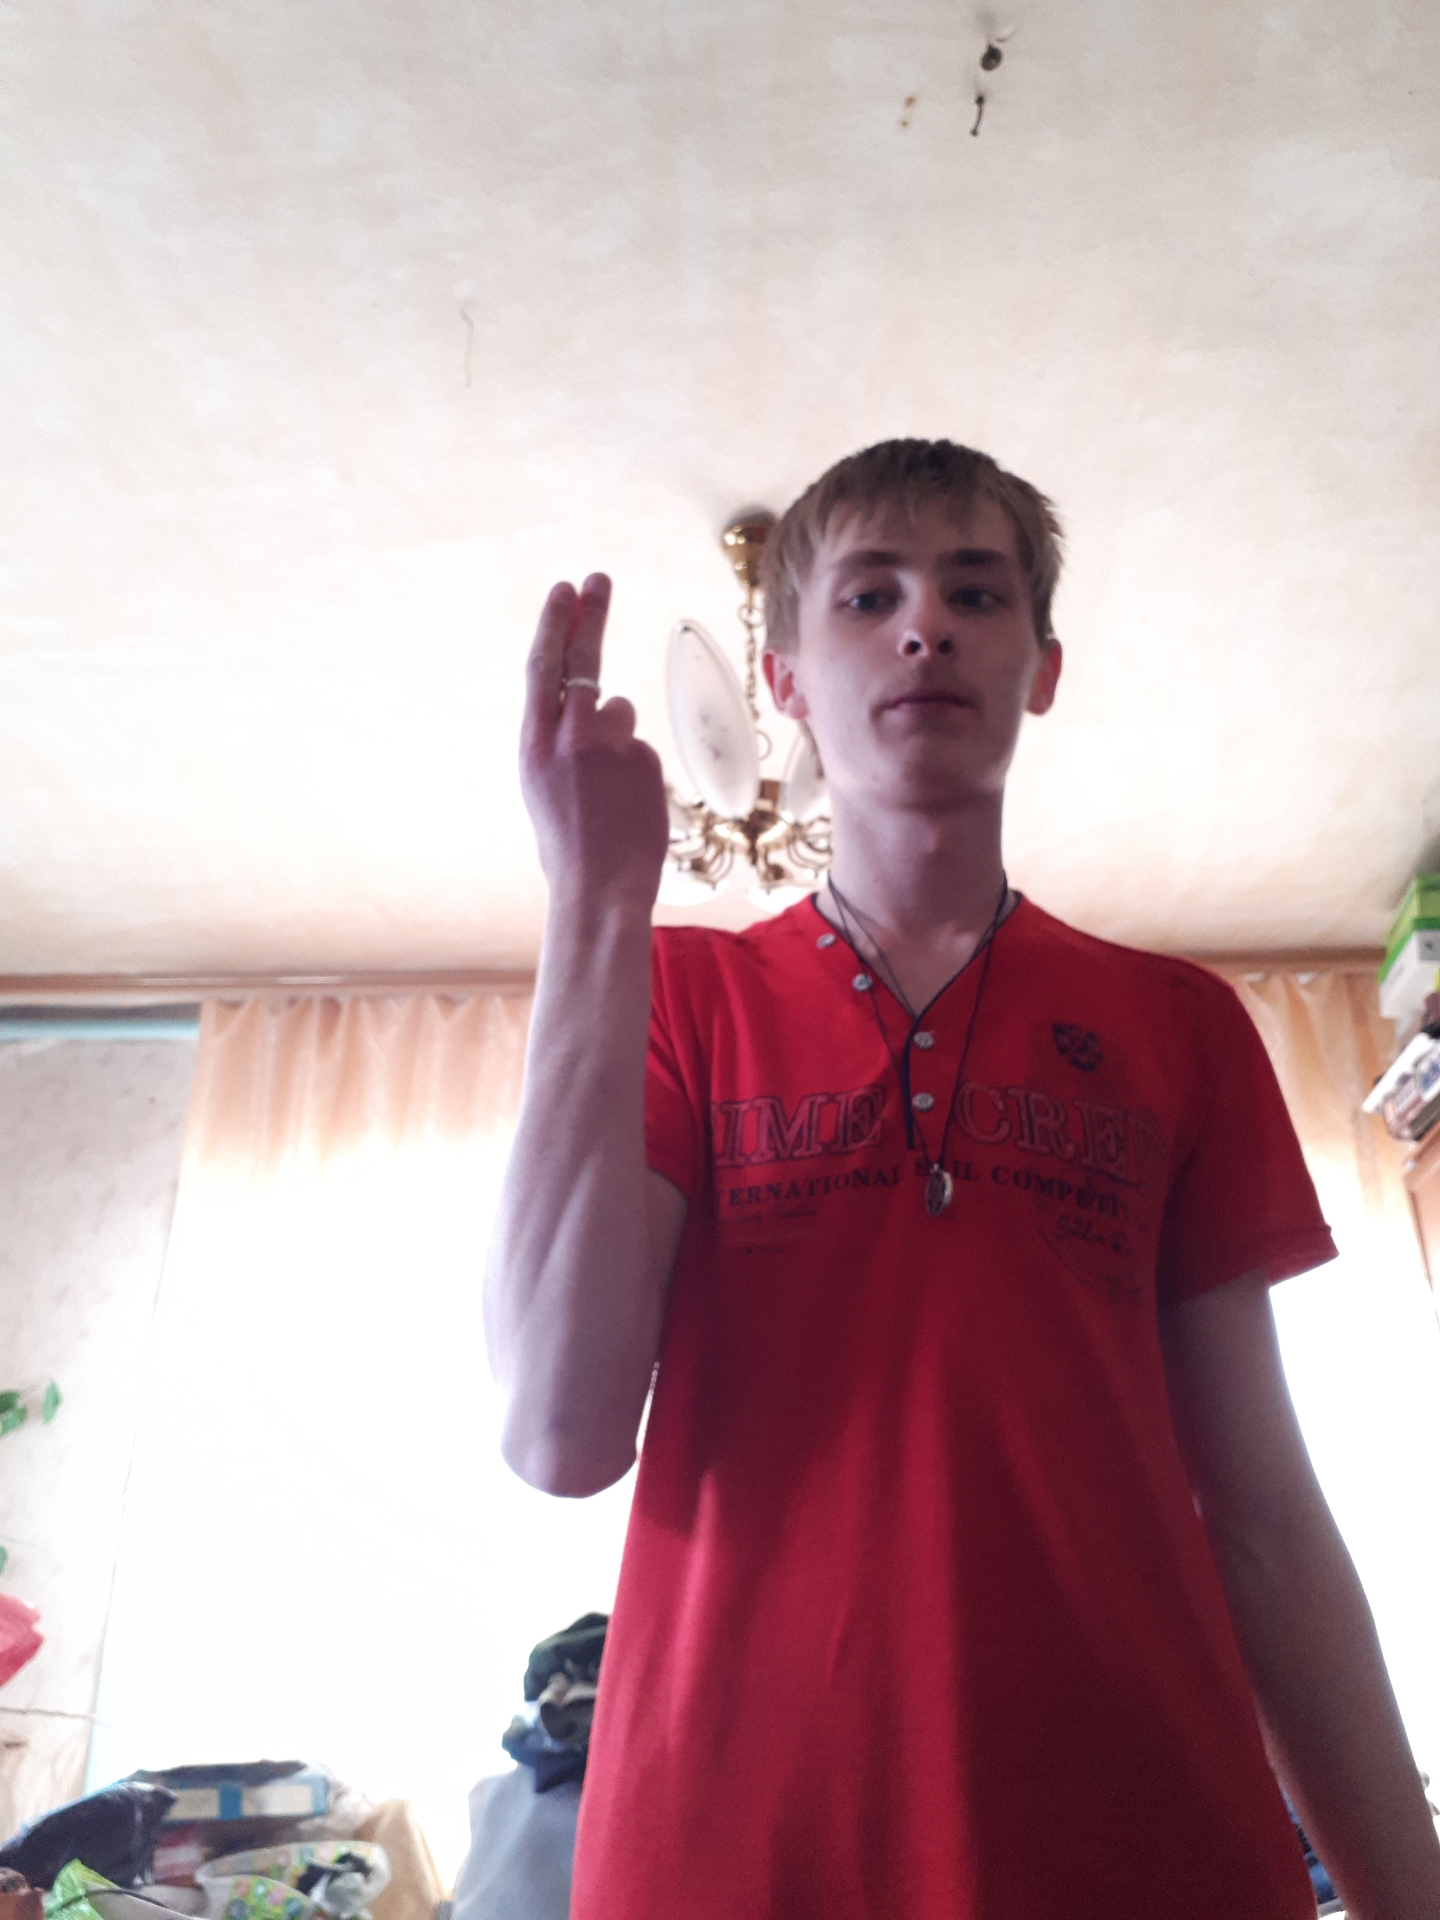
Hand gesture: two_up_inverted